Pierre-Louis Chovet

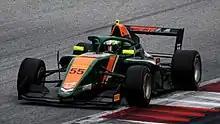
Chovet racing in the 2022 Formula Regional European Championship at the Red Bull Ring.

Chovet returned to the 2022 Formula Regional European Championship with Race Performance Motorsport, replacing Pietro Delli Guanti.